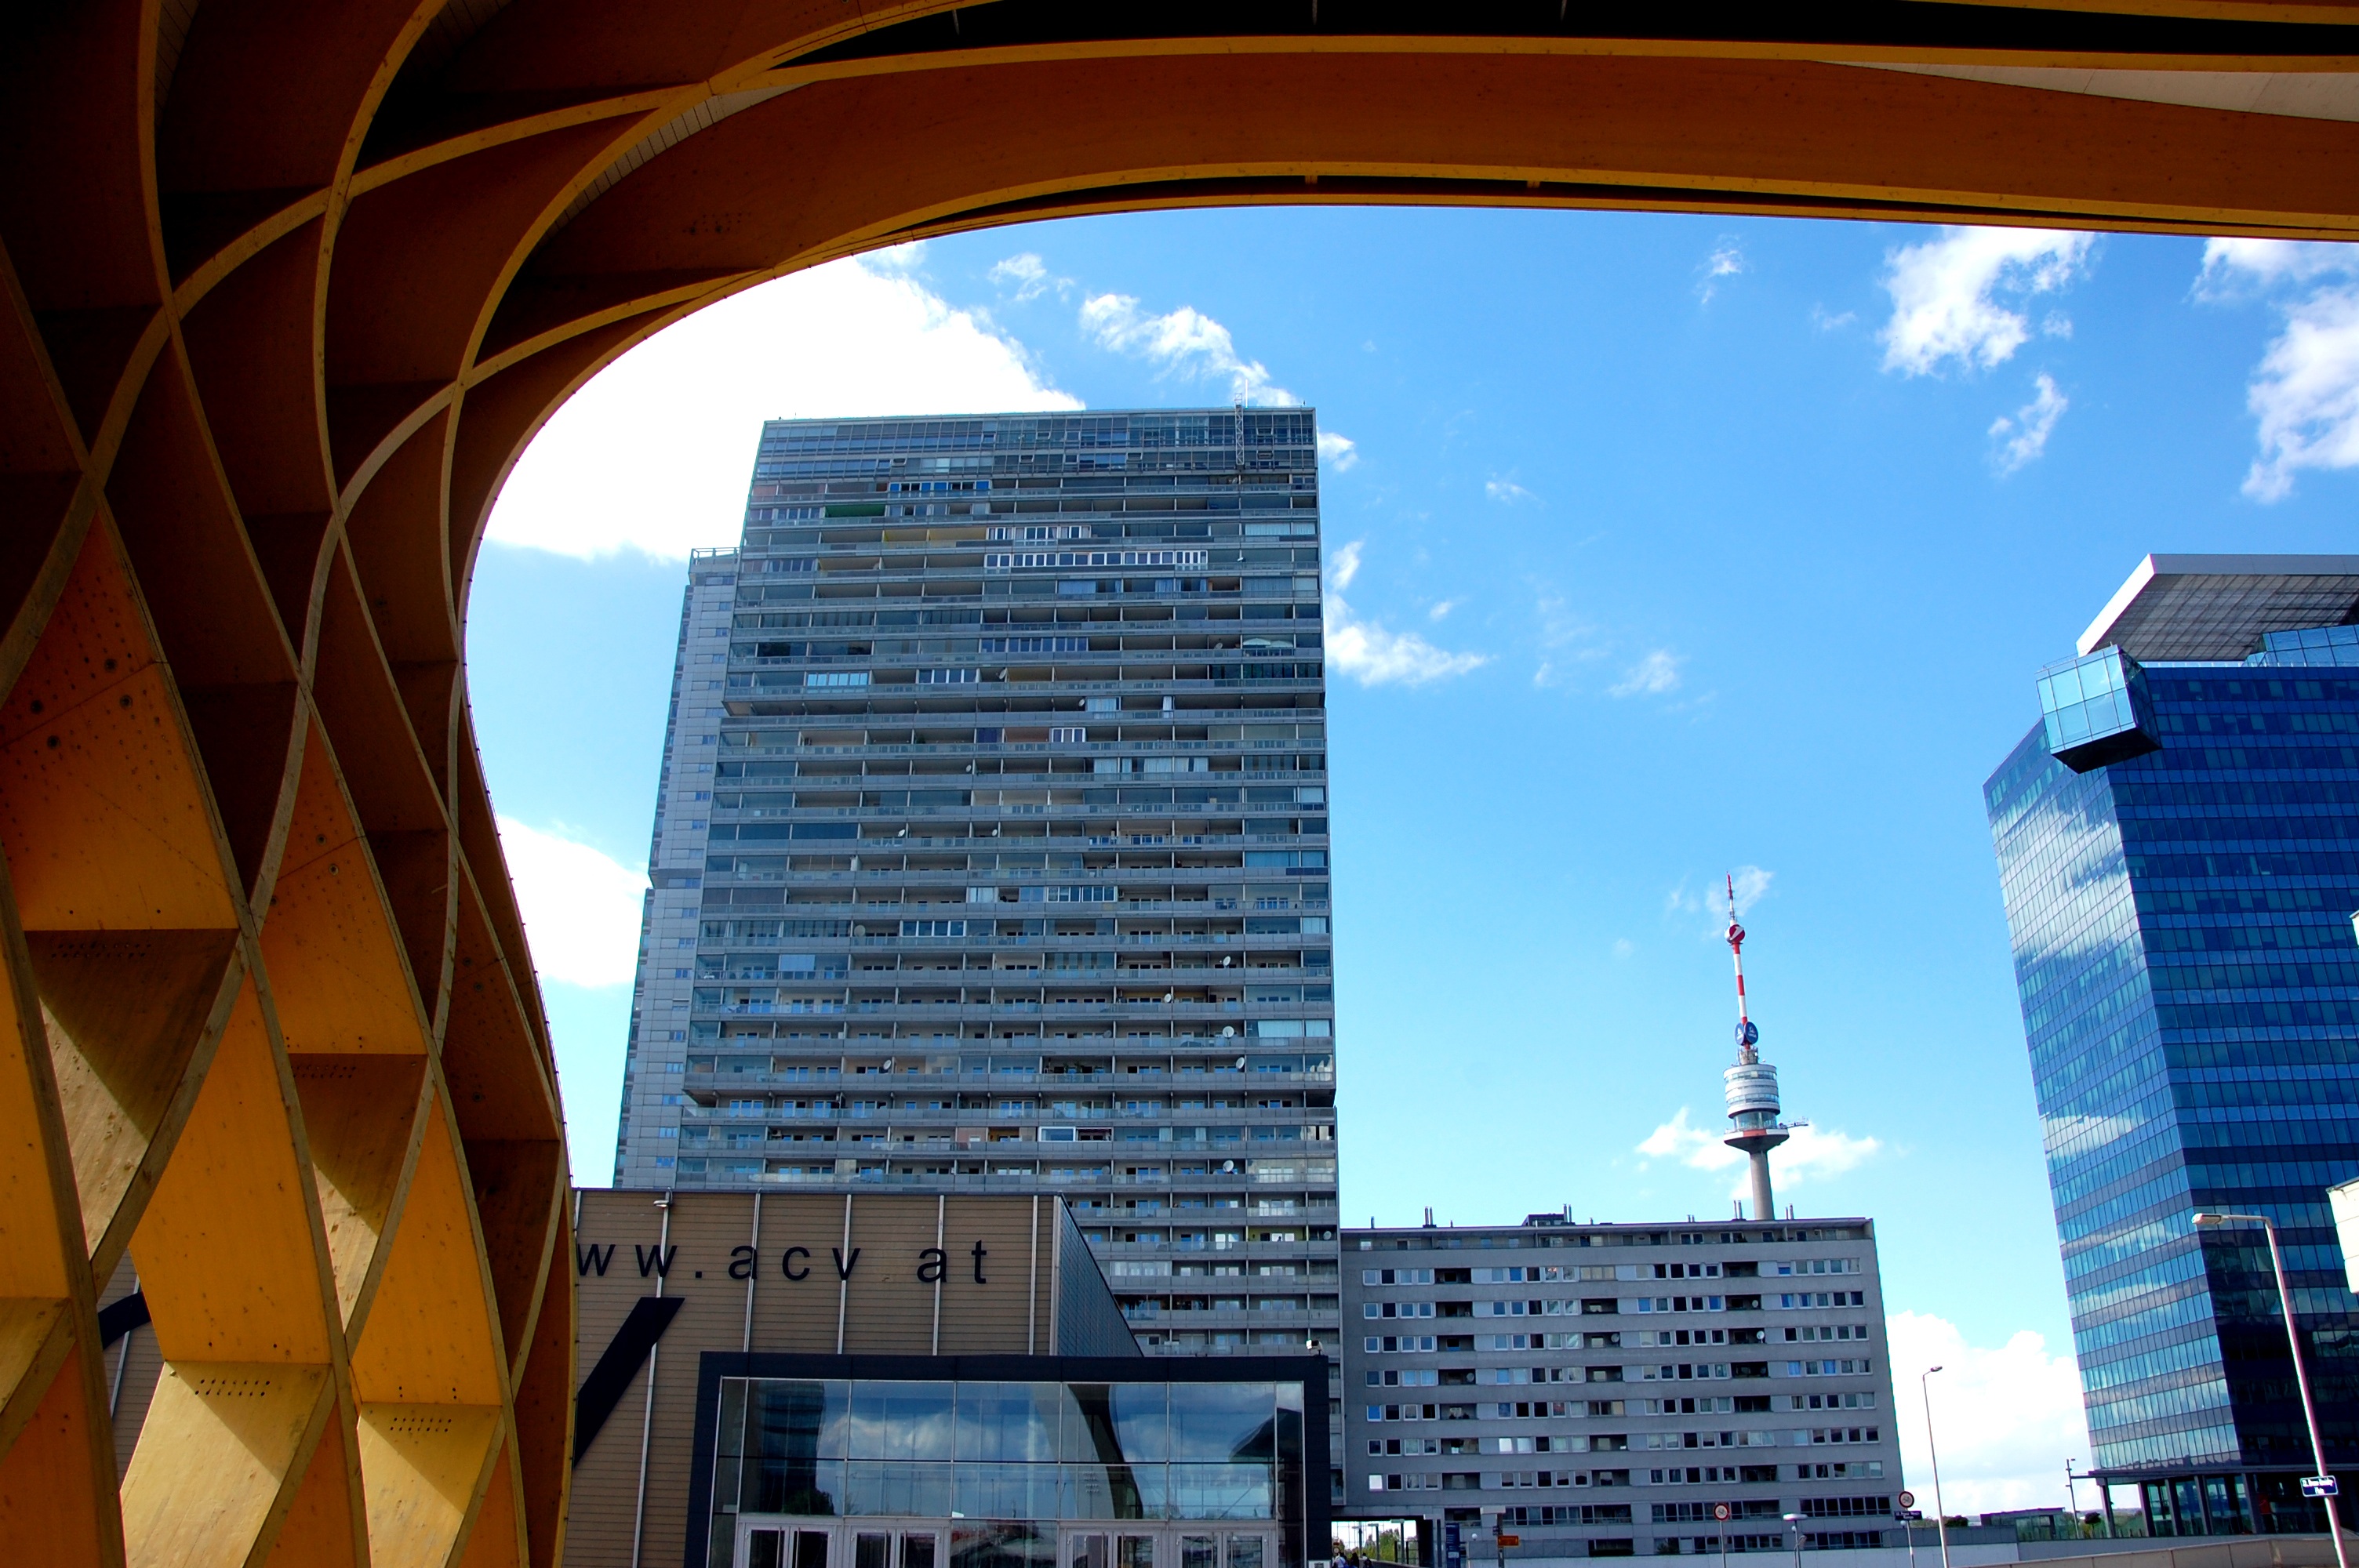
architecture, sky, skyline, town, building, city, skyscraper, urban, downtown, europe, tower, landmark, facade, modern, tower block, austria, capital, danube, vienna, metropolis, urban area, metropolitan area